La Flèche (P32)

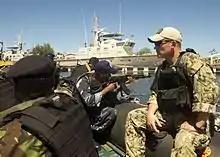
"La Flèche"

"La Flèche" (P32) is a patrol vessel owned and operated by the Seychelles Coast Guard.